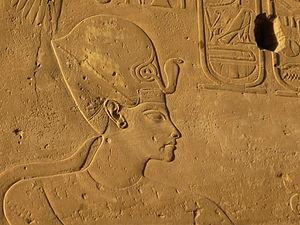
Bas-relief d'Horemheb sur une colonne de la grande colonnade d'Amenhotep III, temple de Louxor, Égypte
Horemheb est le dernier pharaon de la XVIIIᵉ dynastie. Manéthon le nomme Horus ou Armaîs selon les historiens qui nous ont transmis ses textes.